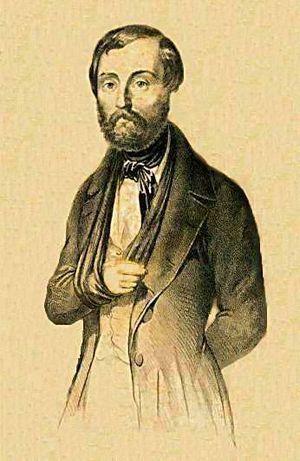
Giuseppe Montanelli est un écrivain, un juriste et un homme politique italien.
La République romaine est instaurée en 1849 dans les États pontificaux après la fuite du pape Pie IX, en raison de l'activité insurrectionnelle des libéraux romains. Elle est gouvernée par un triumvirat composé de Carlo Armellini, Giuseppe Mazzini et Aurelio Saffi.